Margaret Stewart, Dauphine of France

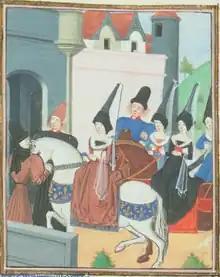
Margaret arrives in Tours for her wedding, from a 15th-century work by Jean Chartier.

Margaret and Louis' marriage shows both the nature of medieval royal diplomacy and the precarious position of the French monarchy. After a papal dispensation was granted due to the age of the bridge and groom, the marriage took place 25 June 1436 in the afternoon in the chapel of the castle of Tours. It was presided over by the Archbishop of Reims. By the standards of the time, it was a very plain wedding. Louis, nearly thirteen, looked clearly more mature than his bride. Margaret looked like a beautiful "doll", perhaps because she was treated as such by her in-laws. Charles wore "grey riding pants" and "did not even bother to remove his spurs". The Scottish guests were quickly hustled out after the wedding reception. This was seen as something of a scandal by the Scots. King Charles' attire and the speed with which the guests were hustled out was considered an insult to Scotland, which was an important ally in France's war with the English. However, this spoke to the impoverished nature of the French court at this time. They simply could not afford an extravagant ceremony or to host their Scottish guests for any longer than they did.